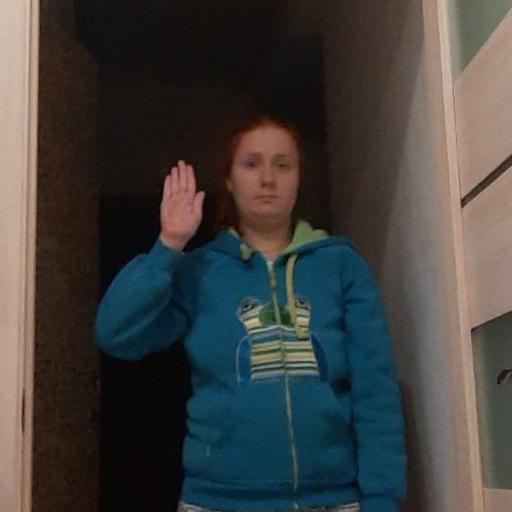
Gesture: stop